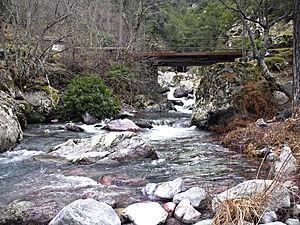
La forêt de Tartagine - Melaja est un massif forestier du nord-ouest de la Corse. Elle se situe dans le Giussani. C'est une forêt territoriale de la Collectivité territoriale de Corse.